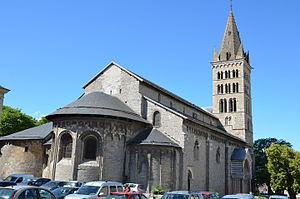
L'église Notre-Dame-du-Réal est une cathédrale catholique, située à Embrun, dans le département français des Hautes-Alpes. Ancien siège archiépiscopal de l'archidiocèse d'Embrun, elle est aujourd'hui rattachée au diocèse de Gap et d'Embrun.
Cet article retrace l'histoire des cathédrales en France.